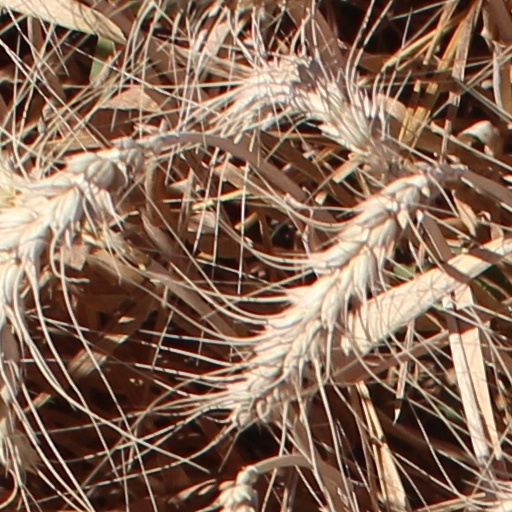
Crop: wheat